Cellar Dweller

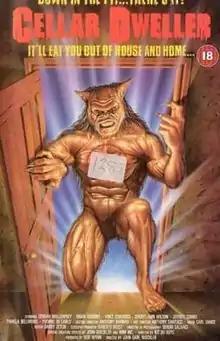

Cellar Dweller is a 1988 American-Italian monster horror film about a comic book artist who unleashes a demon after drawing it. It was directed by John Carl Buechler, written by Don Mancini (credited as Kit Du Bois), and stars Debrah Farentino and Brian Robbins. As of 2024, this is the only film not in the "Child's Play" series that was written by Mancini.